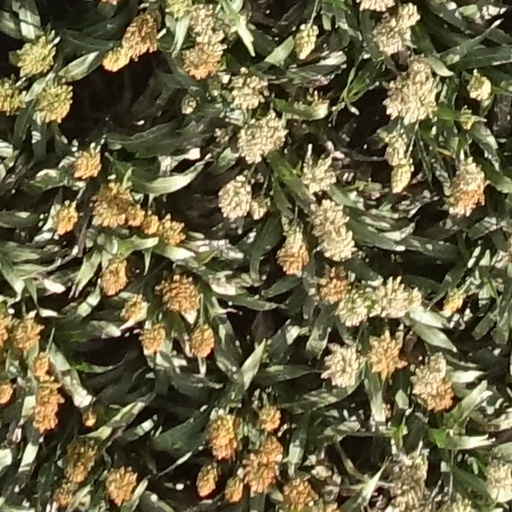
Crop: sorghum